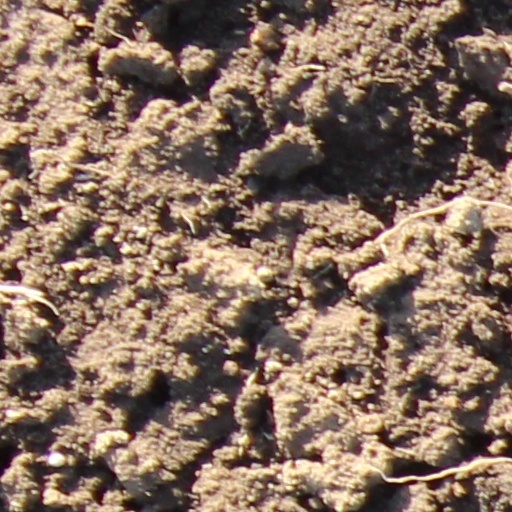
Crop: wheat